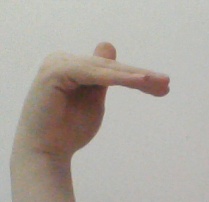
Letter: khaa